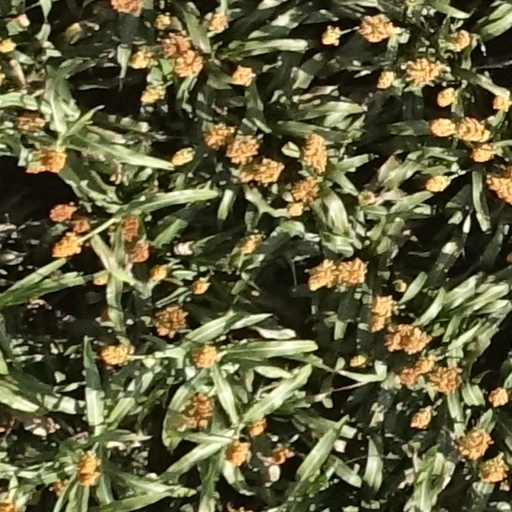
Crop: sorghum